Survivor Series (2003)

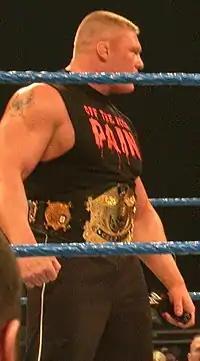
Brock Lesnar as WWE Champion

The first match of the event was the Survivor Series match with Team Angle (Kurt Angle, Chris Benoit, John Cena, Hardcore Holly, and Bradshaw) against Team Lesnar (Brock Lesnar, The Big Show, Matt Morgan, Nathan Jones and A-Train). Holly was eliminated and got himself disqualified for pushing the referee while attacking Lesnar before the match started. A-Train was then eliminated by Bradshaw after a Clothesline From Hell. Bradshaw was then eliminated after a Chokeslam by Big Show. Matt Morgan was eliminated by Angle after an Angle Slam. Jones was eliminated by Angle after he submitted to the Ankle Lock. Angle was eliminated by Lesnar after an F-5. Lesnar was eliminated by Benoit after he submitted to the Crippler Crossface. Big Show was eliminated after a chain shot and an FU by John Cena, leaving Cena and Benoit as the survivors.